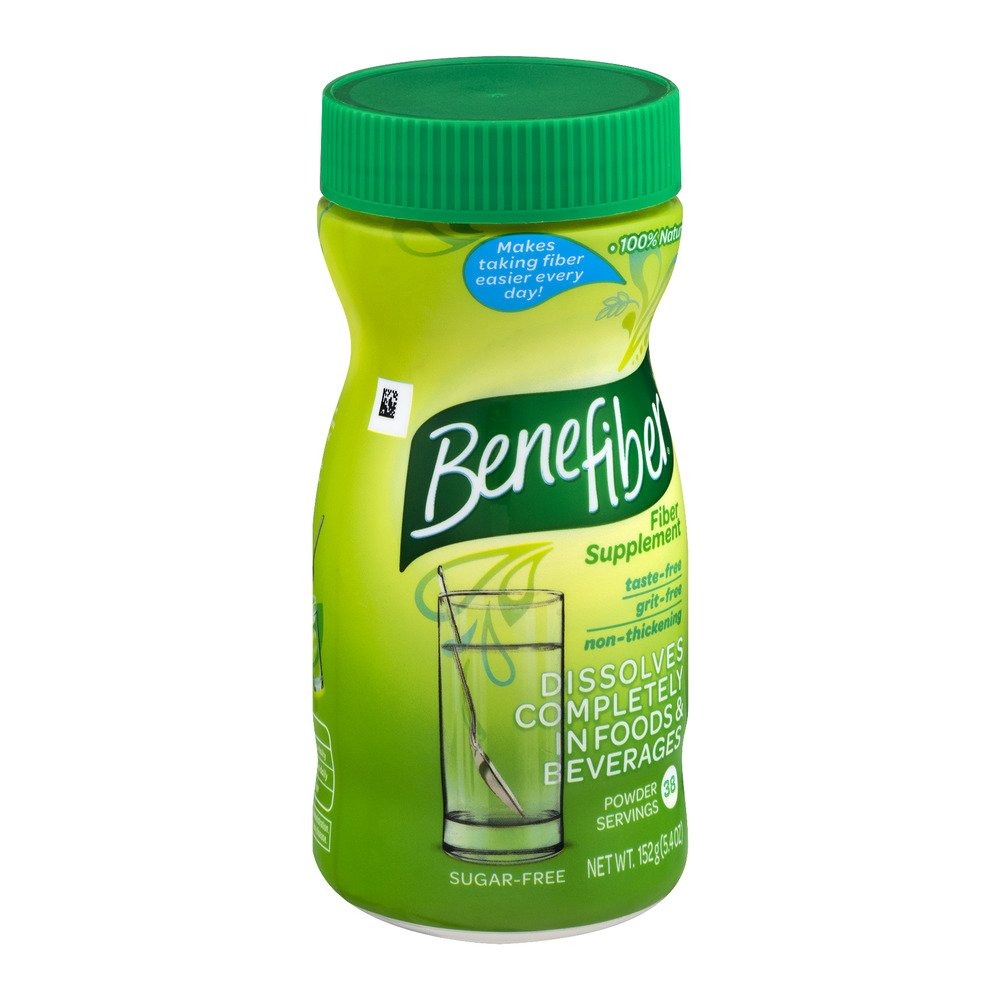
Item Name: Benefiber Powder Sugar Free 38 Servings, 5.4 Ounce
Product Description: Health & Household
Value: 5.4
Unit: Ounce

Price: 17.495